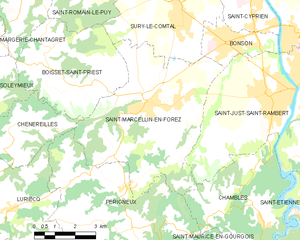
Saint-Marcellin-en-Forez est une commune française située dans le département de la Loire, en région Auvergne-Rhône-Alpes, faisant partie de Loire Forez Agglomération.